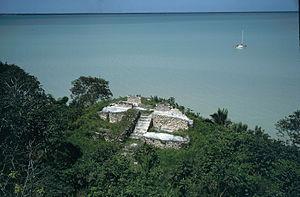
Cette liste des sites mayas est une liste alphabétique répertoriant un nombre significatif de sites archéologiques associés à la civilisation maya de la Mésoamérique.
Cerros est un site archéologique maya de l'époque préclassique situé dans la baie Corozal au Belize. Fouillé dès les années 1980, il fit l’objet d’un article dans le National Geographic. Debra S. Walker décrit ainsi sa chronologie : développement en 50 av. J.-C., déclin vers 150. Se pose la question de savoir si cette période recoupe la séquence chronologique du site d’El Mirador, une ancienne ville maya du Belize abritant un temple dont la construction aurait eu lieu vers 300 av. J.-C. C'est un exemple des premiers édifices maya.